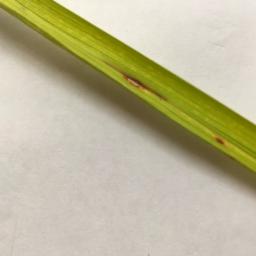
Label: Rice___Leaf_Blast